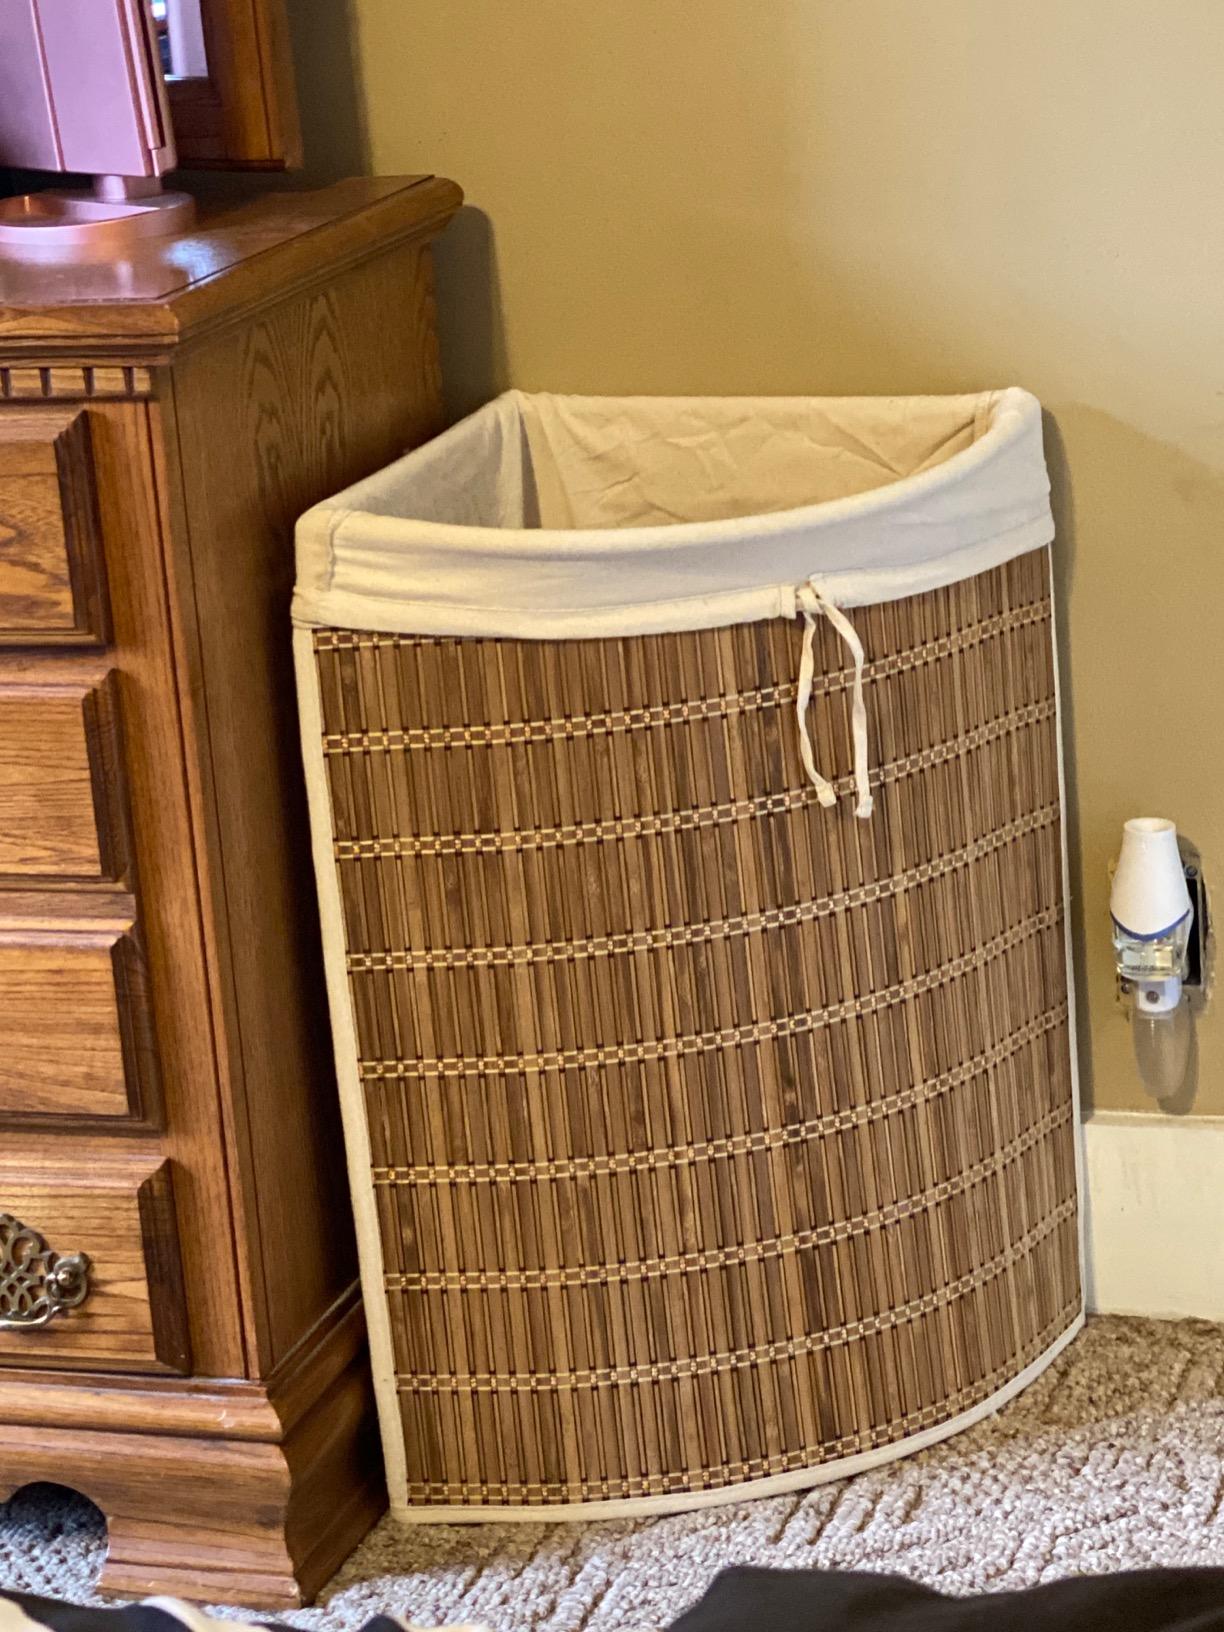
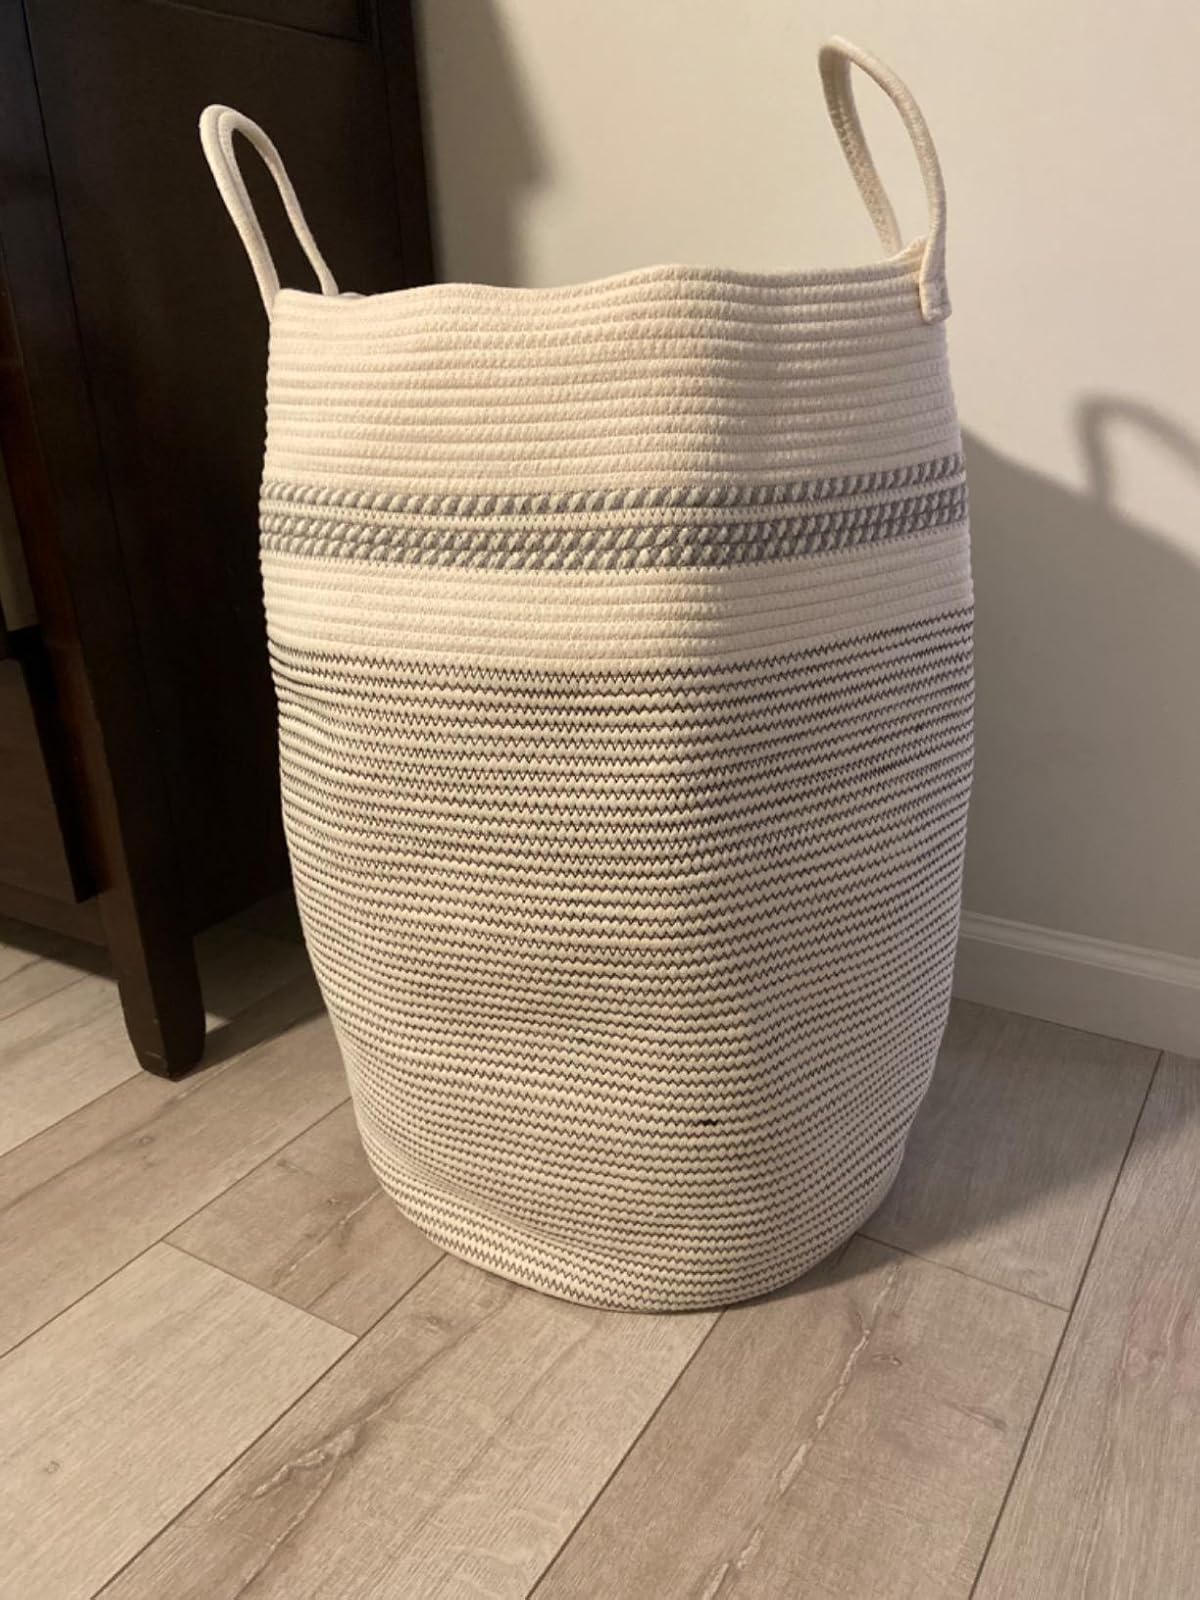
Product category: items_hamper
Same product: no